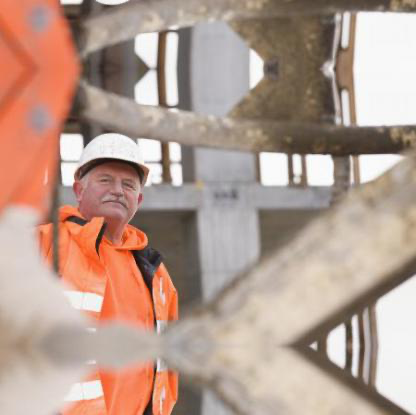
Objects in the image:
label: helmet